Mike Shiplett

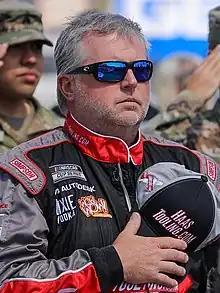
Shiplett at Kansas Speedway in 2022

Michael Gene Shiplett (born May 17, 1972) is an American NASCAR crew chief who works for Niece Motorsports as the crew chief of their No. 42 Chevrolet Silverado in the NASCAR Craftsman Truck Series driven by Matt Mills. He previously worked for Richard Childress Racing as their Xfinity Series competition director as a crew chief for Stewart-Haas Racing, Chip Ganassi Racing, Turner Motorsports and Evernham / Richard Petty Motorsports.